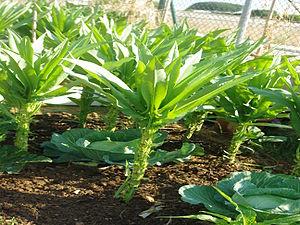
Laitue chinoise ou ""wosun"".
La laitue chinoise ou laitue branche, est une variété de laitue qui pousse avec un cœur ferme et long et une longue tête de feuilles. Son cœur est consommé en Chine, où elle est appelée wosun ou parfois qingsun, coupé en tranches, puis cuit, dans les plats de légumes.